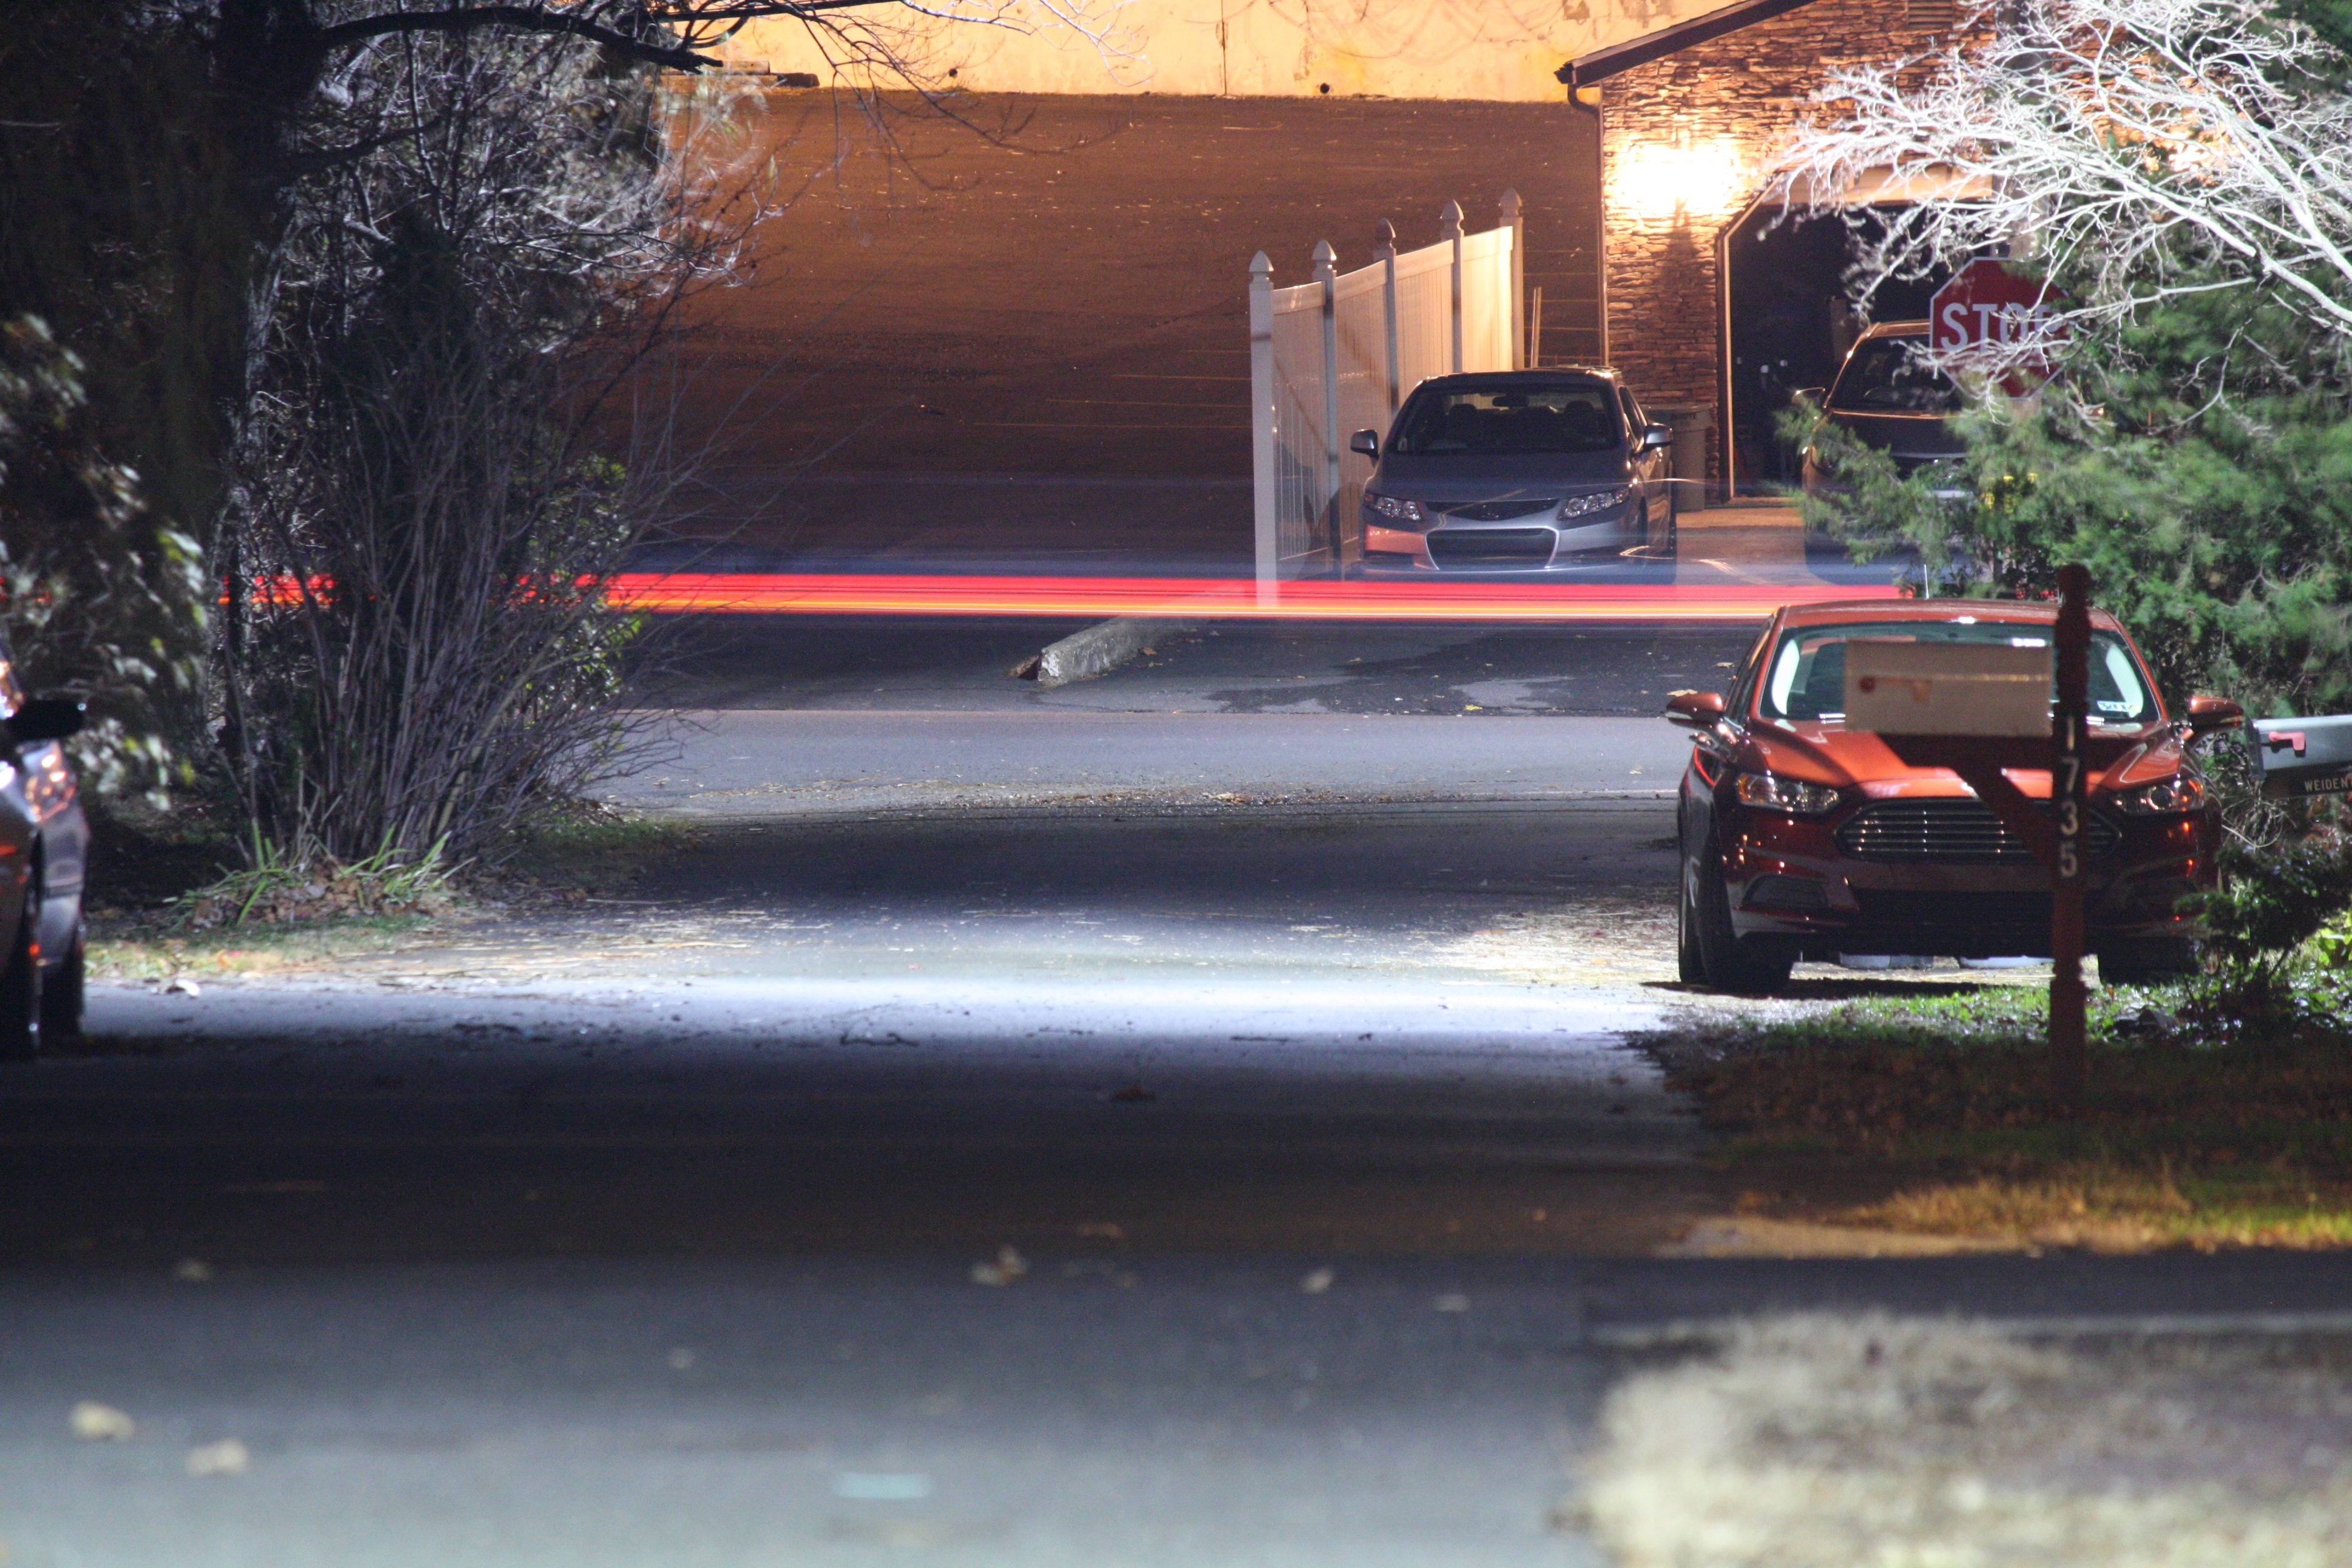
snow, road, asphalt, transport, vehicle, weather, waterway